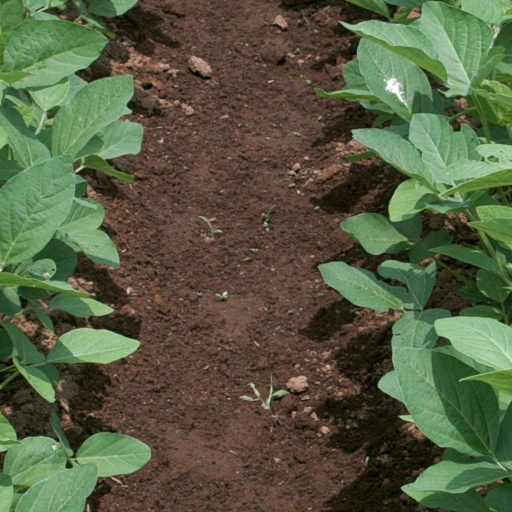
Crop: soybean